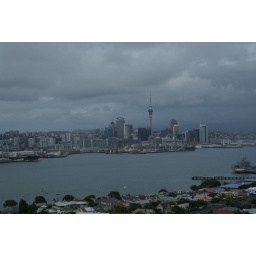
This is taken from Victoria Peak, the highest point in Devonport. The sky tower is the highest building in the sourthern hemisphere.